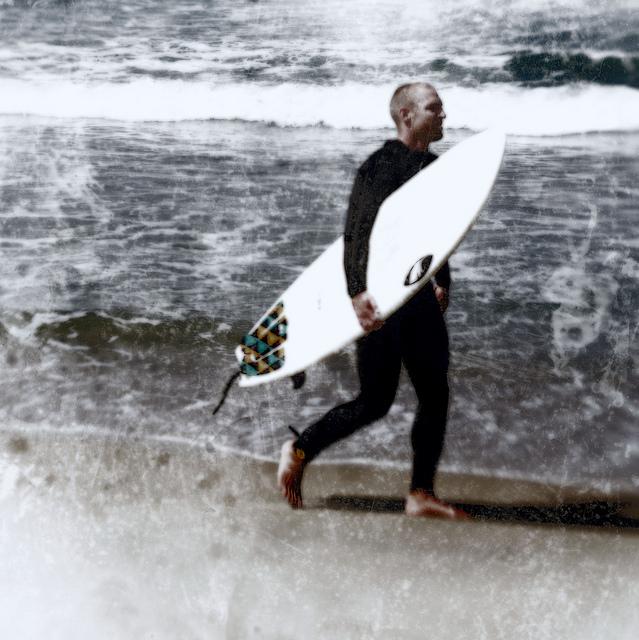
A person that is holding  a surfboard in their hands.